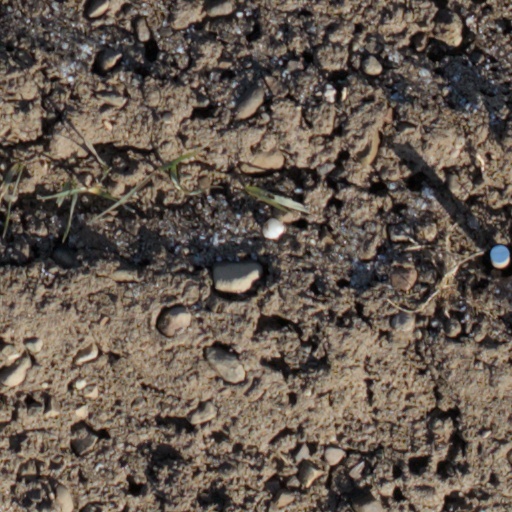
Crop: wheat